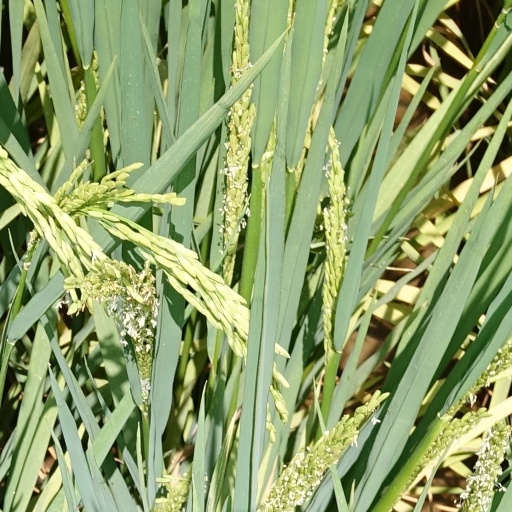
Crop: rice